Birmingham Moseley Rugby

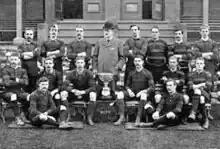
Moseley team of 1895

There were major successes for Moseley in the early days of rugby, including a three-year undefeated run from 1879 to 1882, which included winning the first Midland Counties Challenge Cup. In total they won the cup nine times and finished runner-up eleven times.